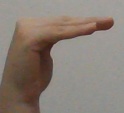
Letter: haa